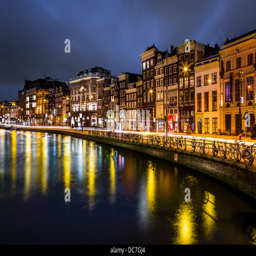
traditional houses aligned along a canal